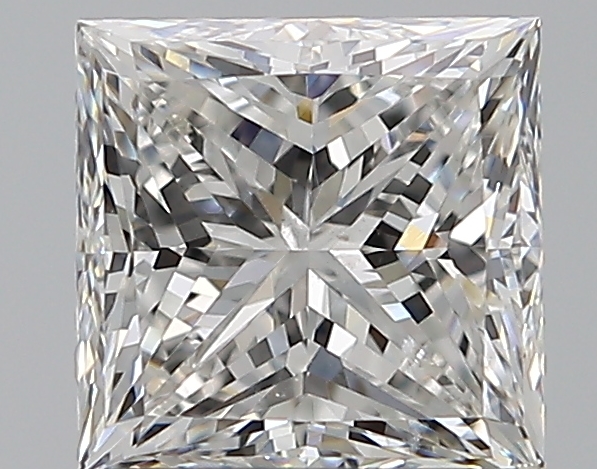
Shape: princess
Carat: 1.51
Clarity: SI1
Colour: F
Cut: EX
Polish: VG
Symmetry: VG
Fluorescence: N
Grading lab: GIA
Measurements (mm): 6.19 x 6.16 x 4.53